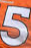
Number: 5